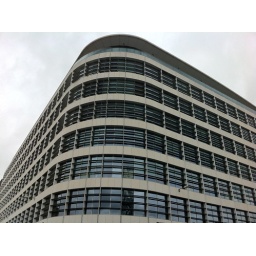
A building in London next to the Tower of London. In the basement it houses one of numerous Starbucks in the area...